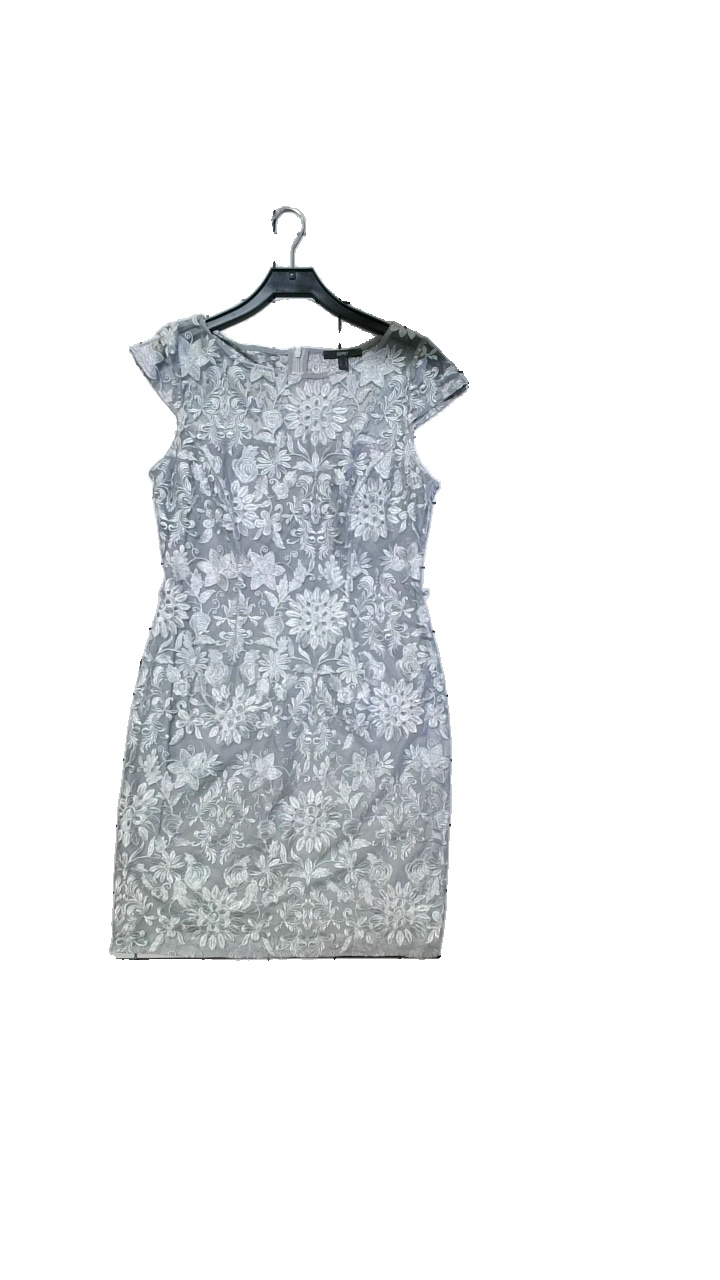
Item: Dress (Ladies)
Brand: Esprit
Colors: Grey
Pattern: Embroidered
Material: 100% polyester
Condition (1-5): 5
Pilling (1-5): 5
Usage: Reuse
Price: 100-150